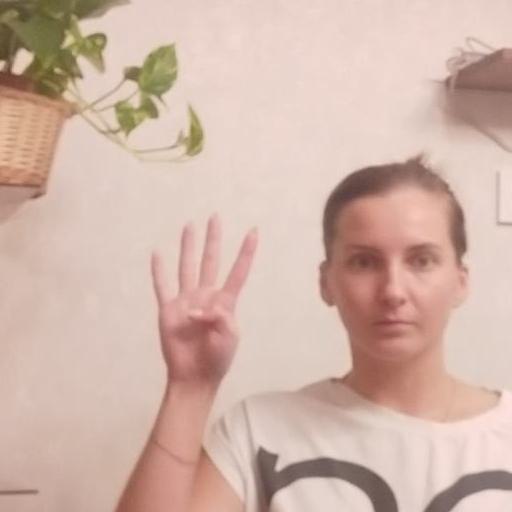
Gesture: four